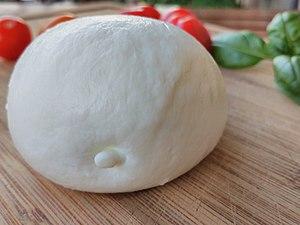
La mozzarella di bufala Campana est l'appellation d'origine d'un fromage à pâte filée élaboré en Campanie, et particulièrement dans les provinces de Caserte et de Salerne, dans le sud de Rome, et en partie dans les Pouilles et le Molise en Italie. Ce fromage est fait à partir de lait de bufflonnes.
La mozzarella, ou mozzarelle, est un fromage à pâte filée d'origine italienne à base de lait de vache ou de bufflonne. La mozzarella di Bufala Campana, produite en Campanie avec du lait de bufflonne, est l'objet d'une appellation d'origine protégée depuis 1996. En Italie, la mozzarella de lait de vache est fabriquée et commercialisée sous le nom de « mozzarella », ou « mozzarella di latte vaccino », ou « fior di latte ». Ailleurs dans le monde, la mozzarella est un fromage industriel qui fait partie des fromages de lait de vache les plus produits et consommés. Ce fromage industriel, commercialisé sous le nom de mozzarella, crée une confusion avec la mozzarella traditionnelle au lait de bufflonne.
Le fromage est un aliment obtenu à partir de lait coagulé, de produits laitiers ou d'éléments du lait comme le petit-lait ou la crème. Le fromage est fabriqué à partir de lait de vache principalement, mais aussi de brebis, de chèvre, de bufflonne ou d'autres mammifères.
Cet article recense les fromages d'Italie.
Plusieurs classifications des fromages sont possibles. Ottogalli a proposé une classification des fromages du monde en 8 classes et 45 familles reposant sur des critères microbiologiques. La FAO propose une classification suivant la consistance de la pâte, la teneur en matière grasse et les principales caractéristiques d'affinage. Cette approche de type « anglo-saxonne » qui groupe les fromages suivant un critère de texture utilise les termes de « fromage à pâte dure, molle » employés aussi dans la classification européenne mais avec un sens différent. L'approche européenne, plus spécifique de l'Europe du Sud d'ailleurs, groupe les fromages sur la base des processus technologiques